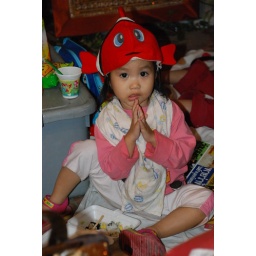
A little one in a big fish hat give a &amp;quot;wai&amp;quot; - the polite, clasped hand greeting. Chiang Mai, Thailand.